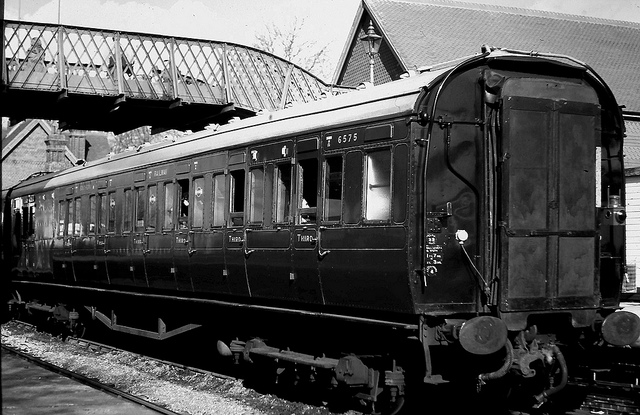
A black-and-white photo of an old train car.

Black and white photograph of a train at a station under a footbridge

A train car under a bridge next to a train station.

The train is waiting on the tracks under the bridge.